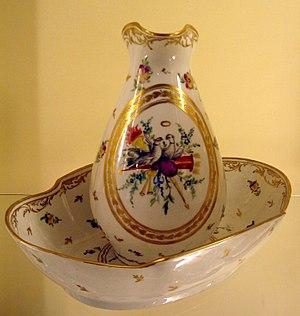
Coupe et pichet en porcelaine de Bordeaux, Musée des arts décoratifs de Bordeaux, France, 1787-1790
Le Quartier Saint-Jean Belcier est un quartier de Bordeaux qui fait l'objet d'un projet d'urbanisation dans le cadre de l'opération d'intérêt national Bordeaux-Euratlantique, ce qui donne lieu à plusieurs aménagements comme la MECA ou le pont Simone-Veil. Mais, comme le signale Éric Cron, chef du service du patrimoine et de l’Inventaire de région, la ville de demain, pensée comme résidentielle et commerciale, est en train de passer à côté de son histoire sans se préoccuper du lien social et de la culture inhérents à un ancrage dans le passé.
Le musée des Arts décoratifs et du Design de Bordeaux est un musée situé dans l'hôtel de Lalande, à Bordeaux, en Nouvelle-Aquitaine. Les collections du musée, mobilier, meubles portuaires, céramique, verrerie, orfèvrerie, instruments de musique et de mesure, miniatures, arts de la table ou objets de l'intime constituent un exemple des arts décoratifs français, et en particulier bordelais, des XVIIIᵉ et XIXᵉ siècles, et un témoignage sur l'histoire de Bordeaux, ville des Lumières et grand port de négoce au XVIIIᵉ siècle. Depuis 2013, le musée des Arts décoratifs et du Design, soutenue par l’équipe culturelle de la ville de Bordeaux, développe une programmation pour faire dialoguer arts décoratifs et design, et pour nourrir la diffusion culturelle et l'éducation en matière de design, associant économie et culture.